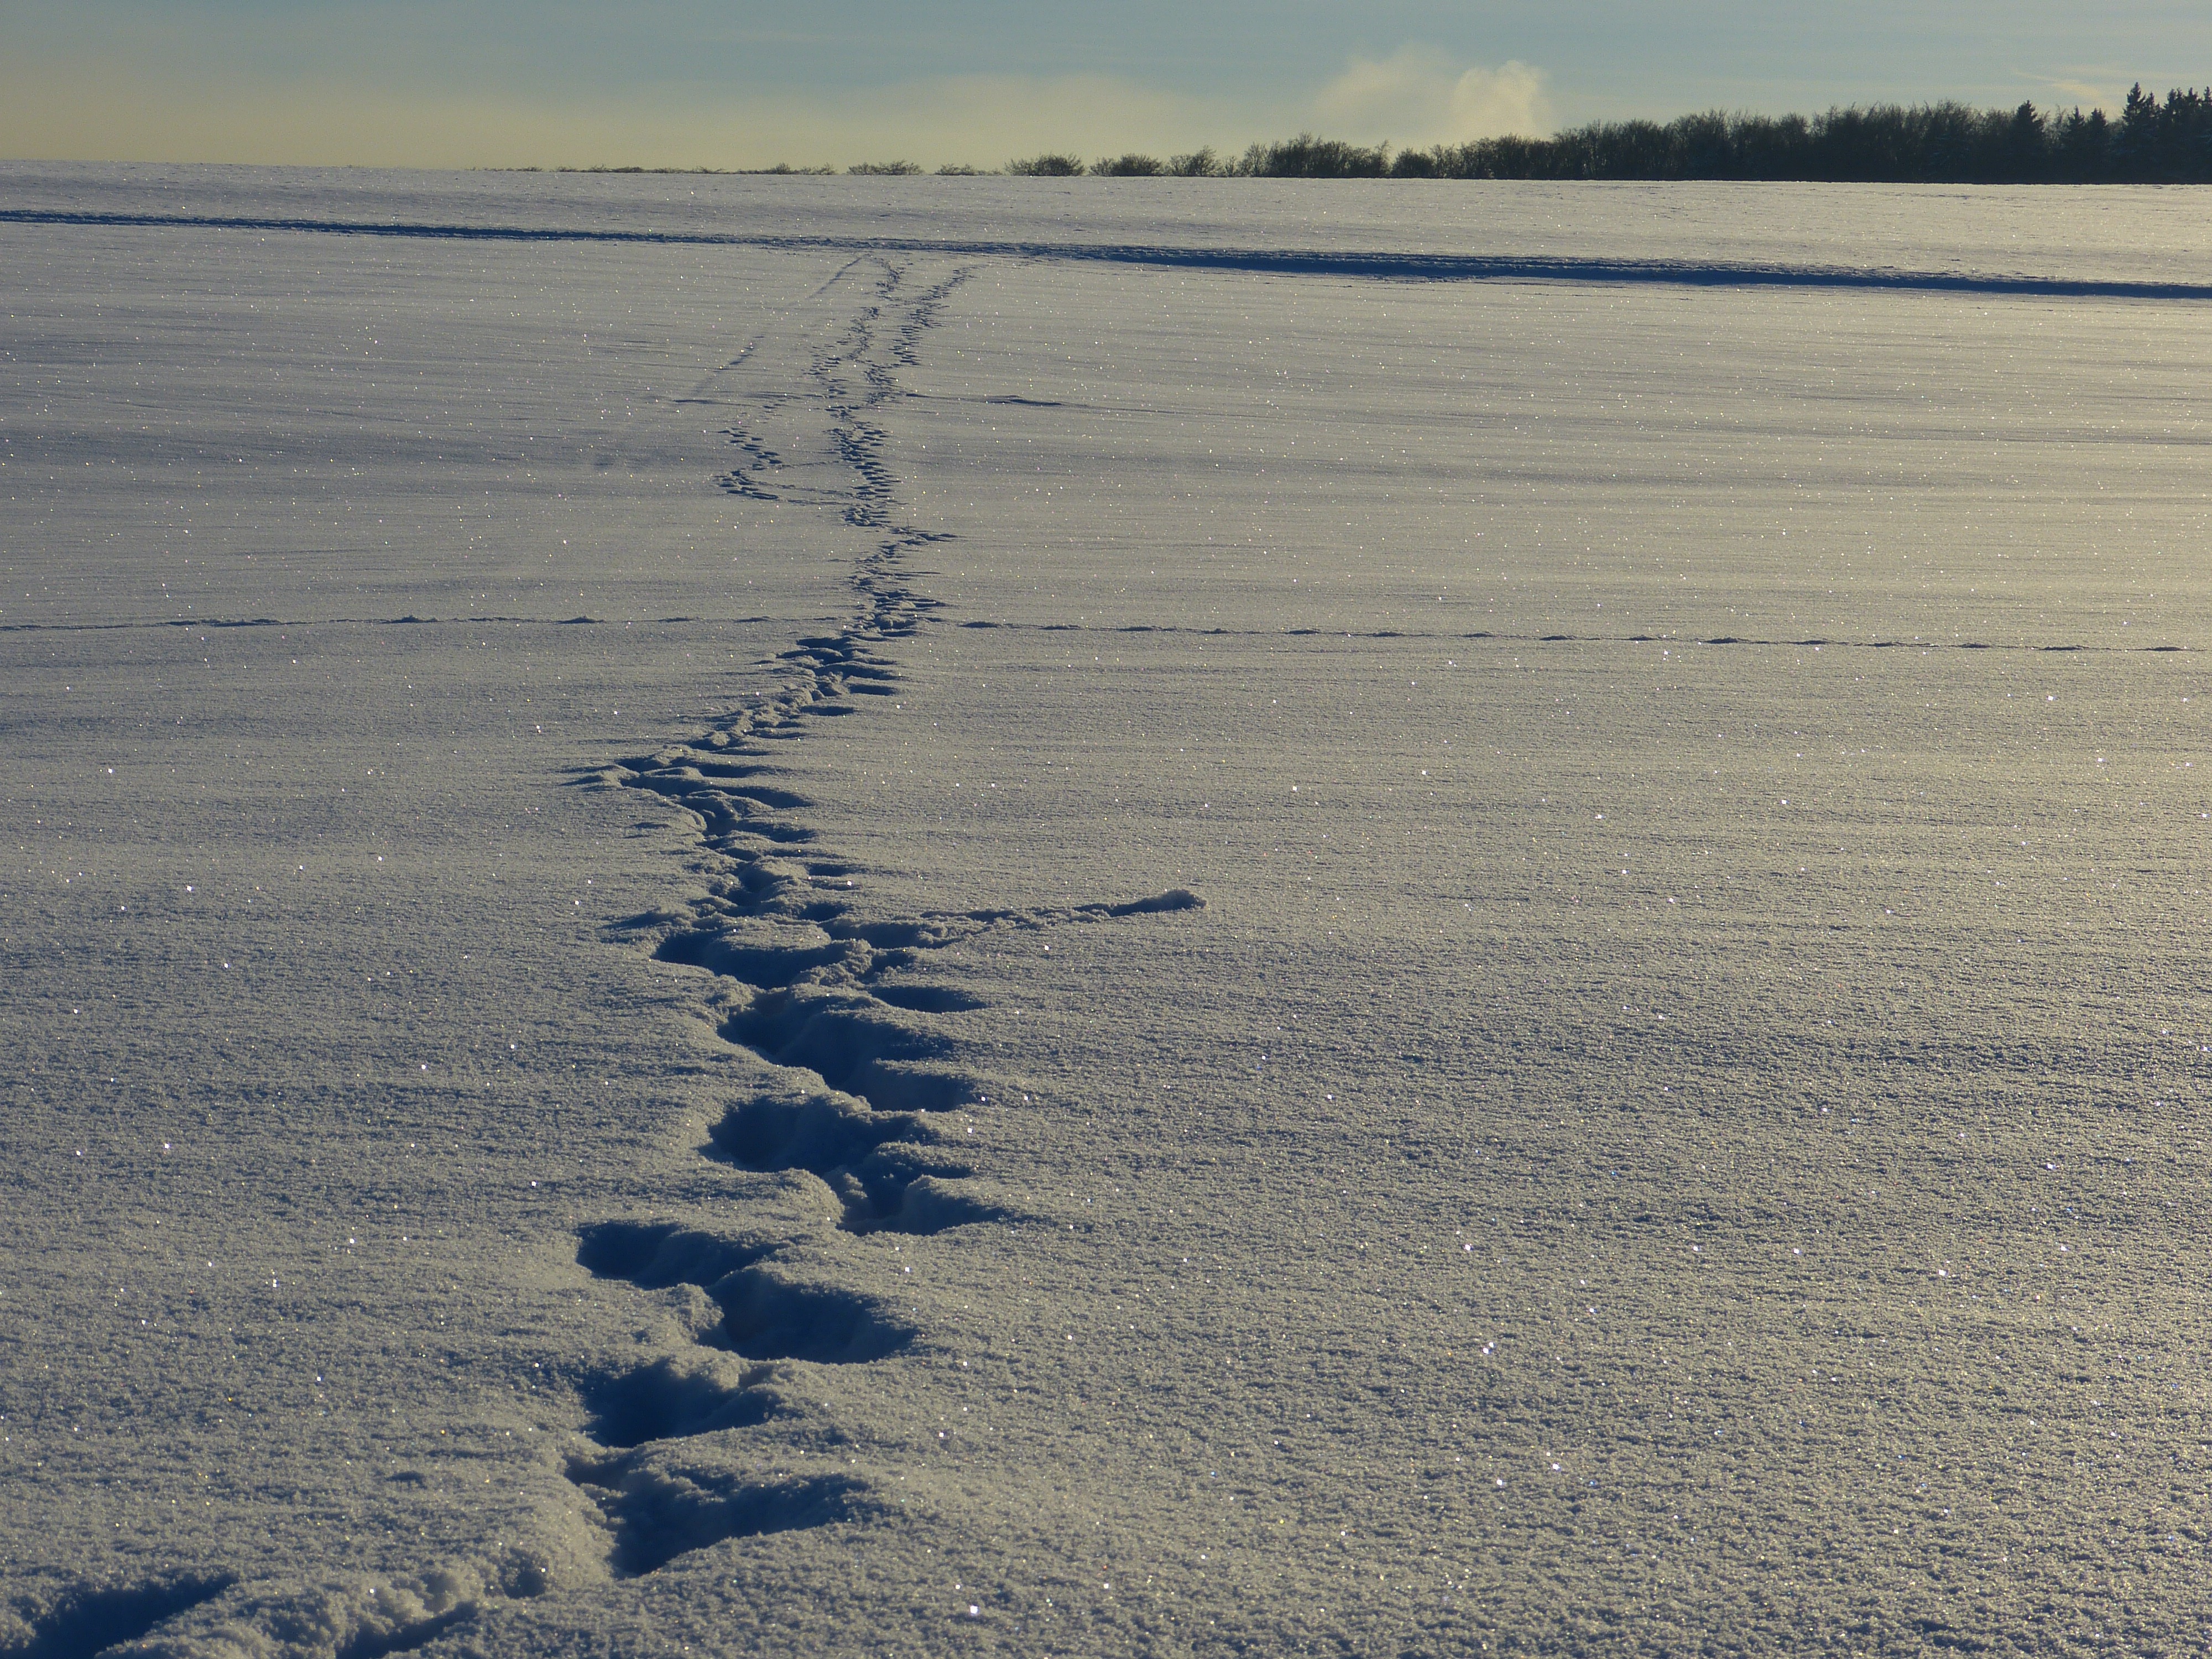
sea, sand, horizon, marsh, snow, winter, morning, shore, lake, frost, ice, reflection, arctic, season, trace, wetland, wintry, tundra, traces, freezing, snow lane, arctic ocean, reprint, mudflat, atmospheric phenomenon